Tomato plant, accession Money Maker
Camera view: horizontal (90 deg, fisheye); turntable rotation: 240 degrees
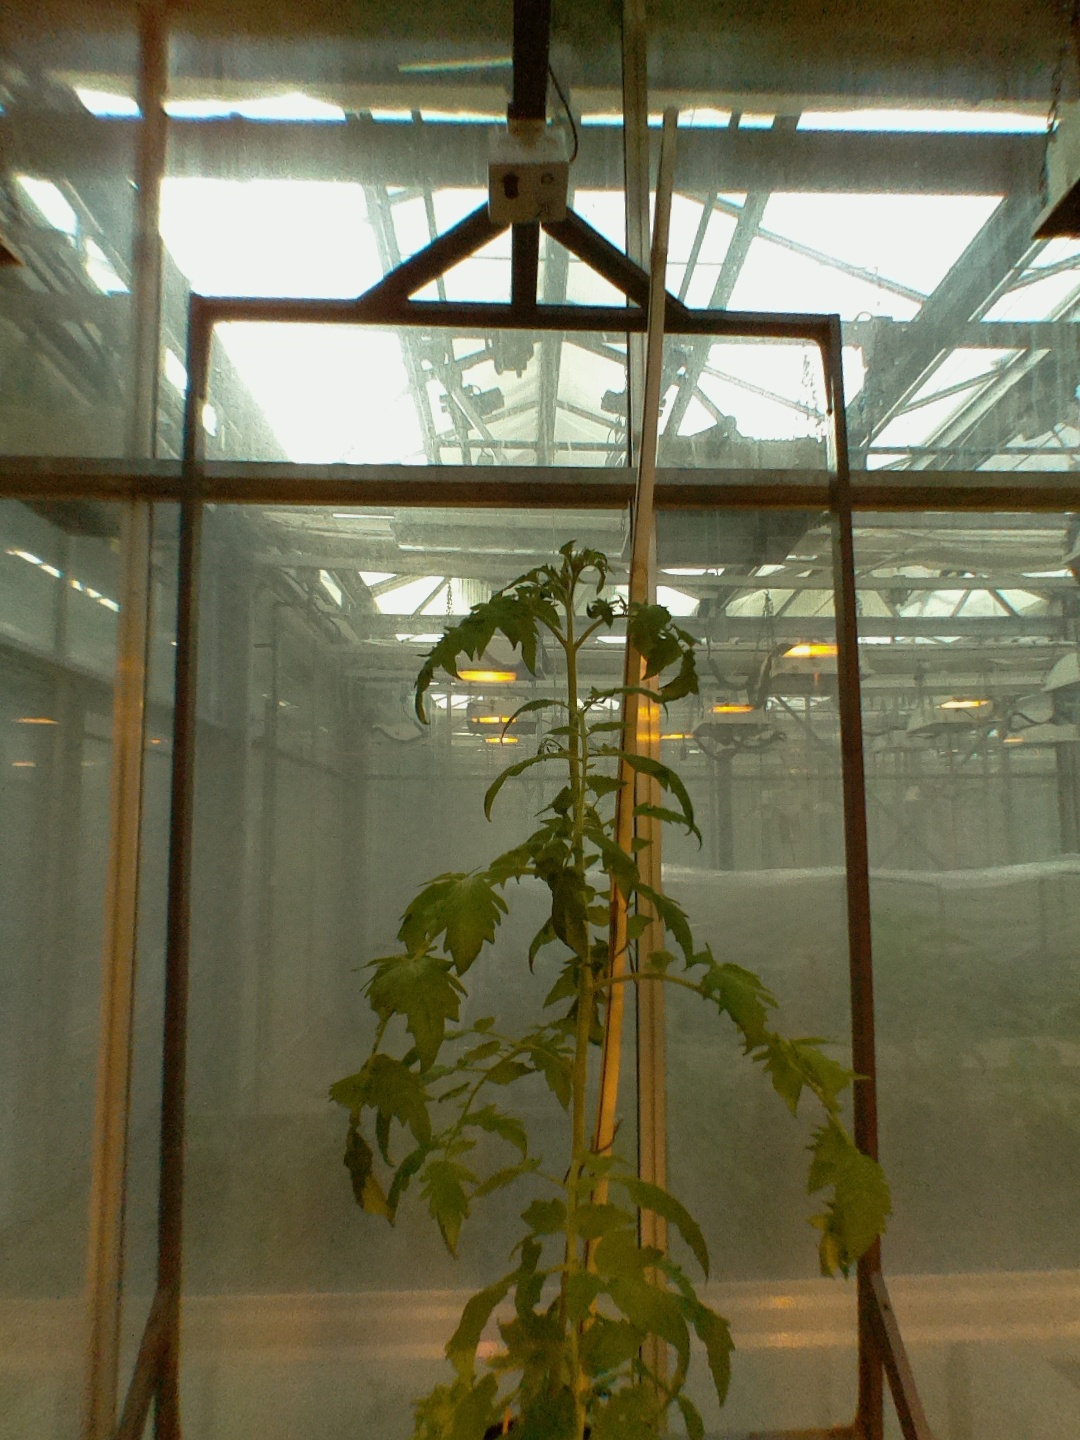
BBCH growth stage 60: First flowers open